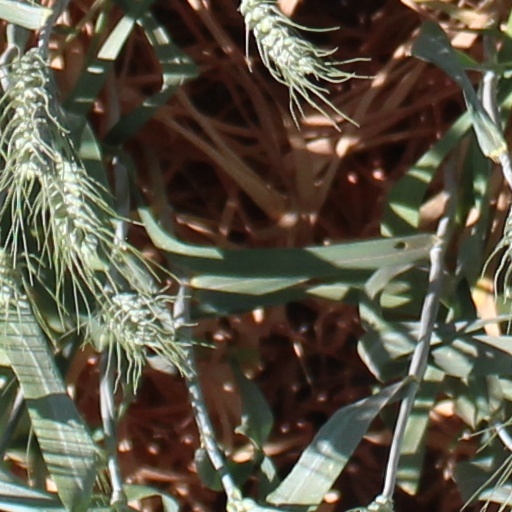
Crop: wheat